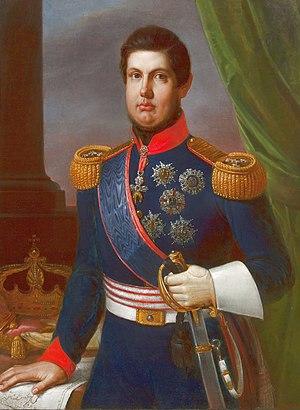
Giuseppe Bonolis, né le 1ᵉʳ janvier 1800 à Teramo, et mort le 2 avril 1851 à Naples, est un peintre italien, connu pour ses portraits et ses toiles historiques.